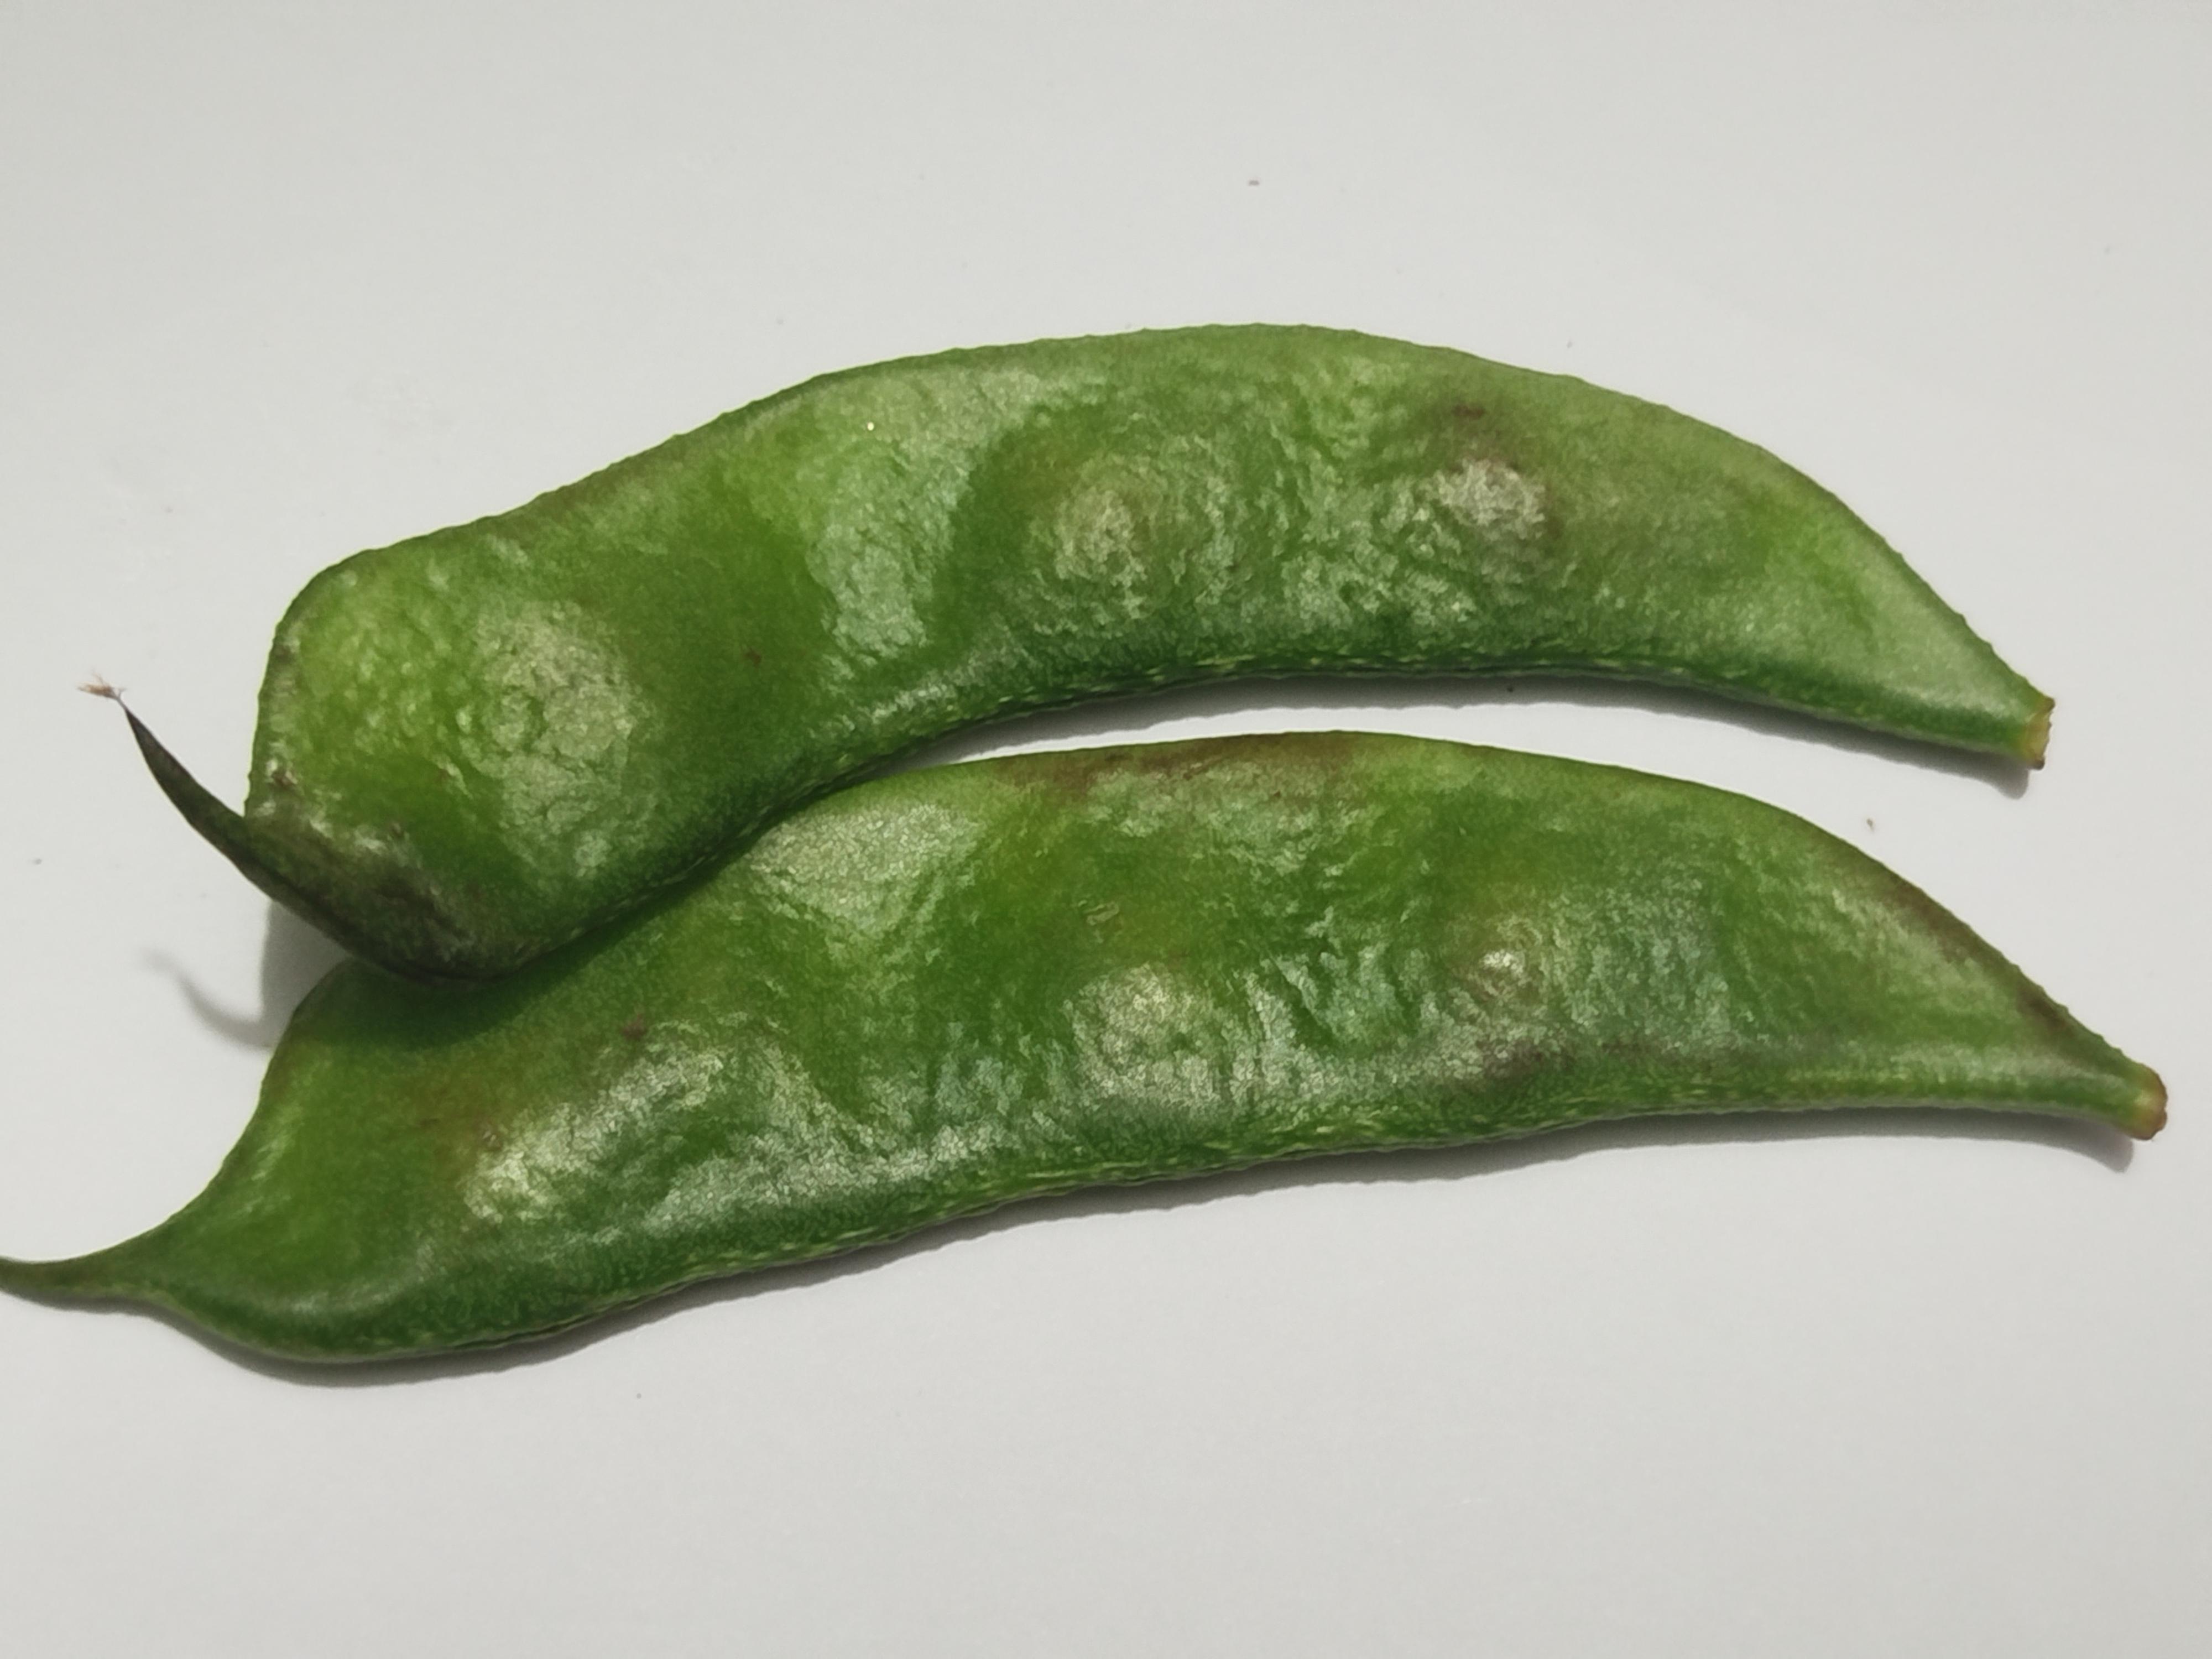
Label: Bean